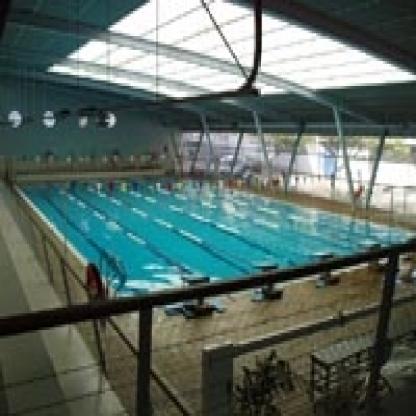
Scene: Indoor